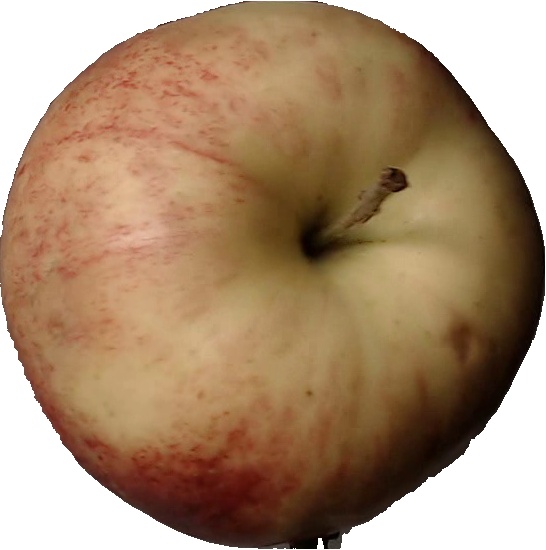
Label: apple_red_3